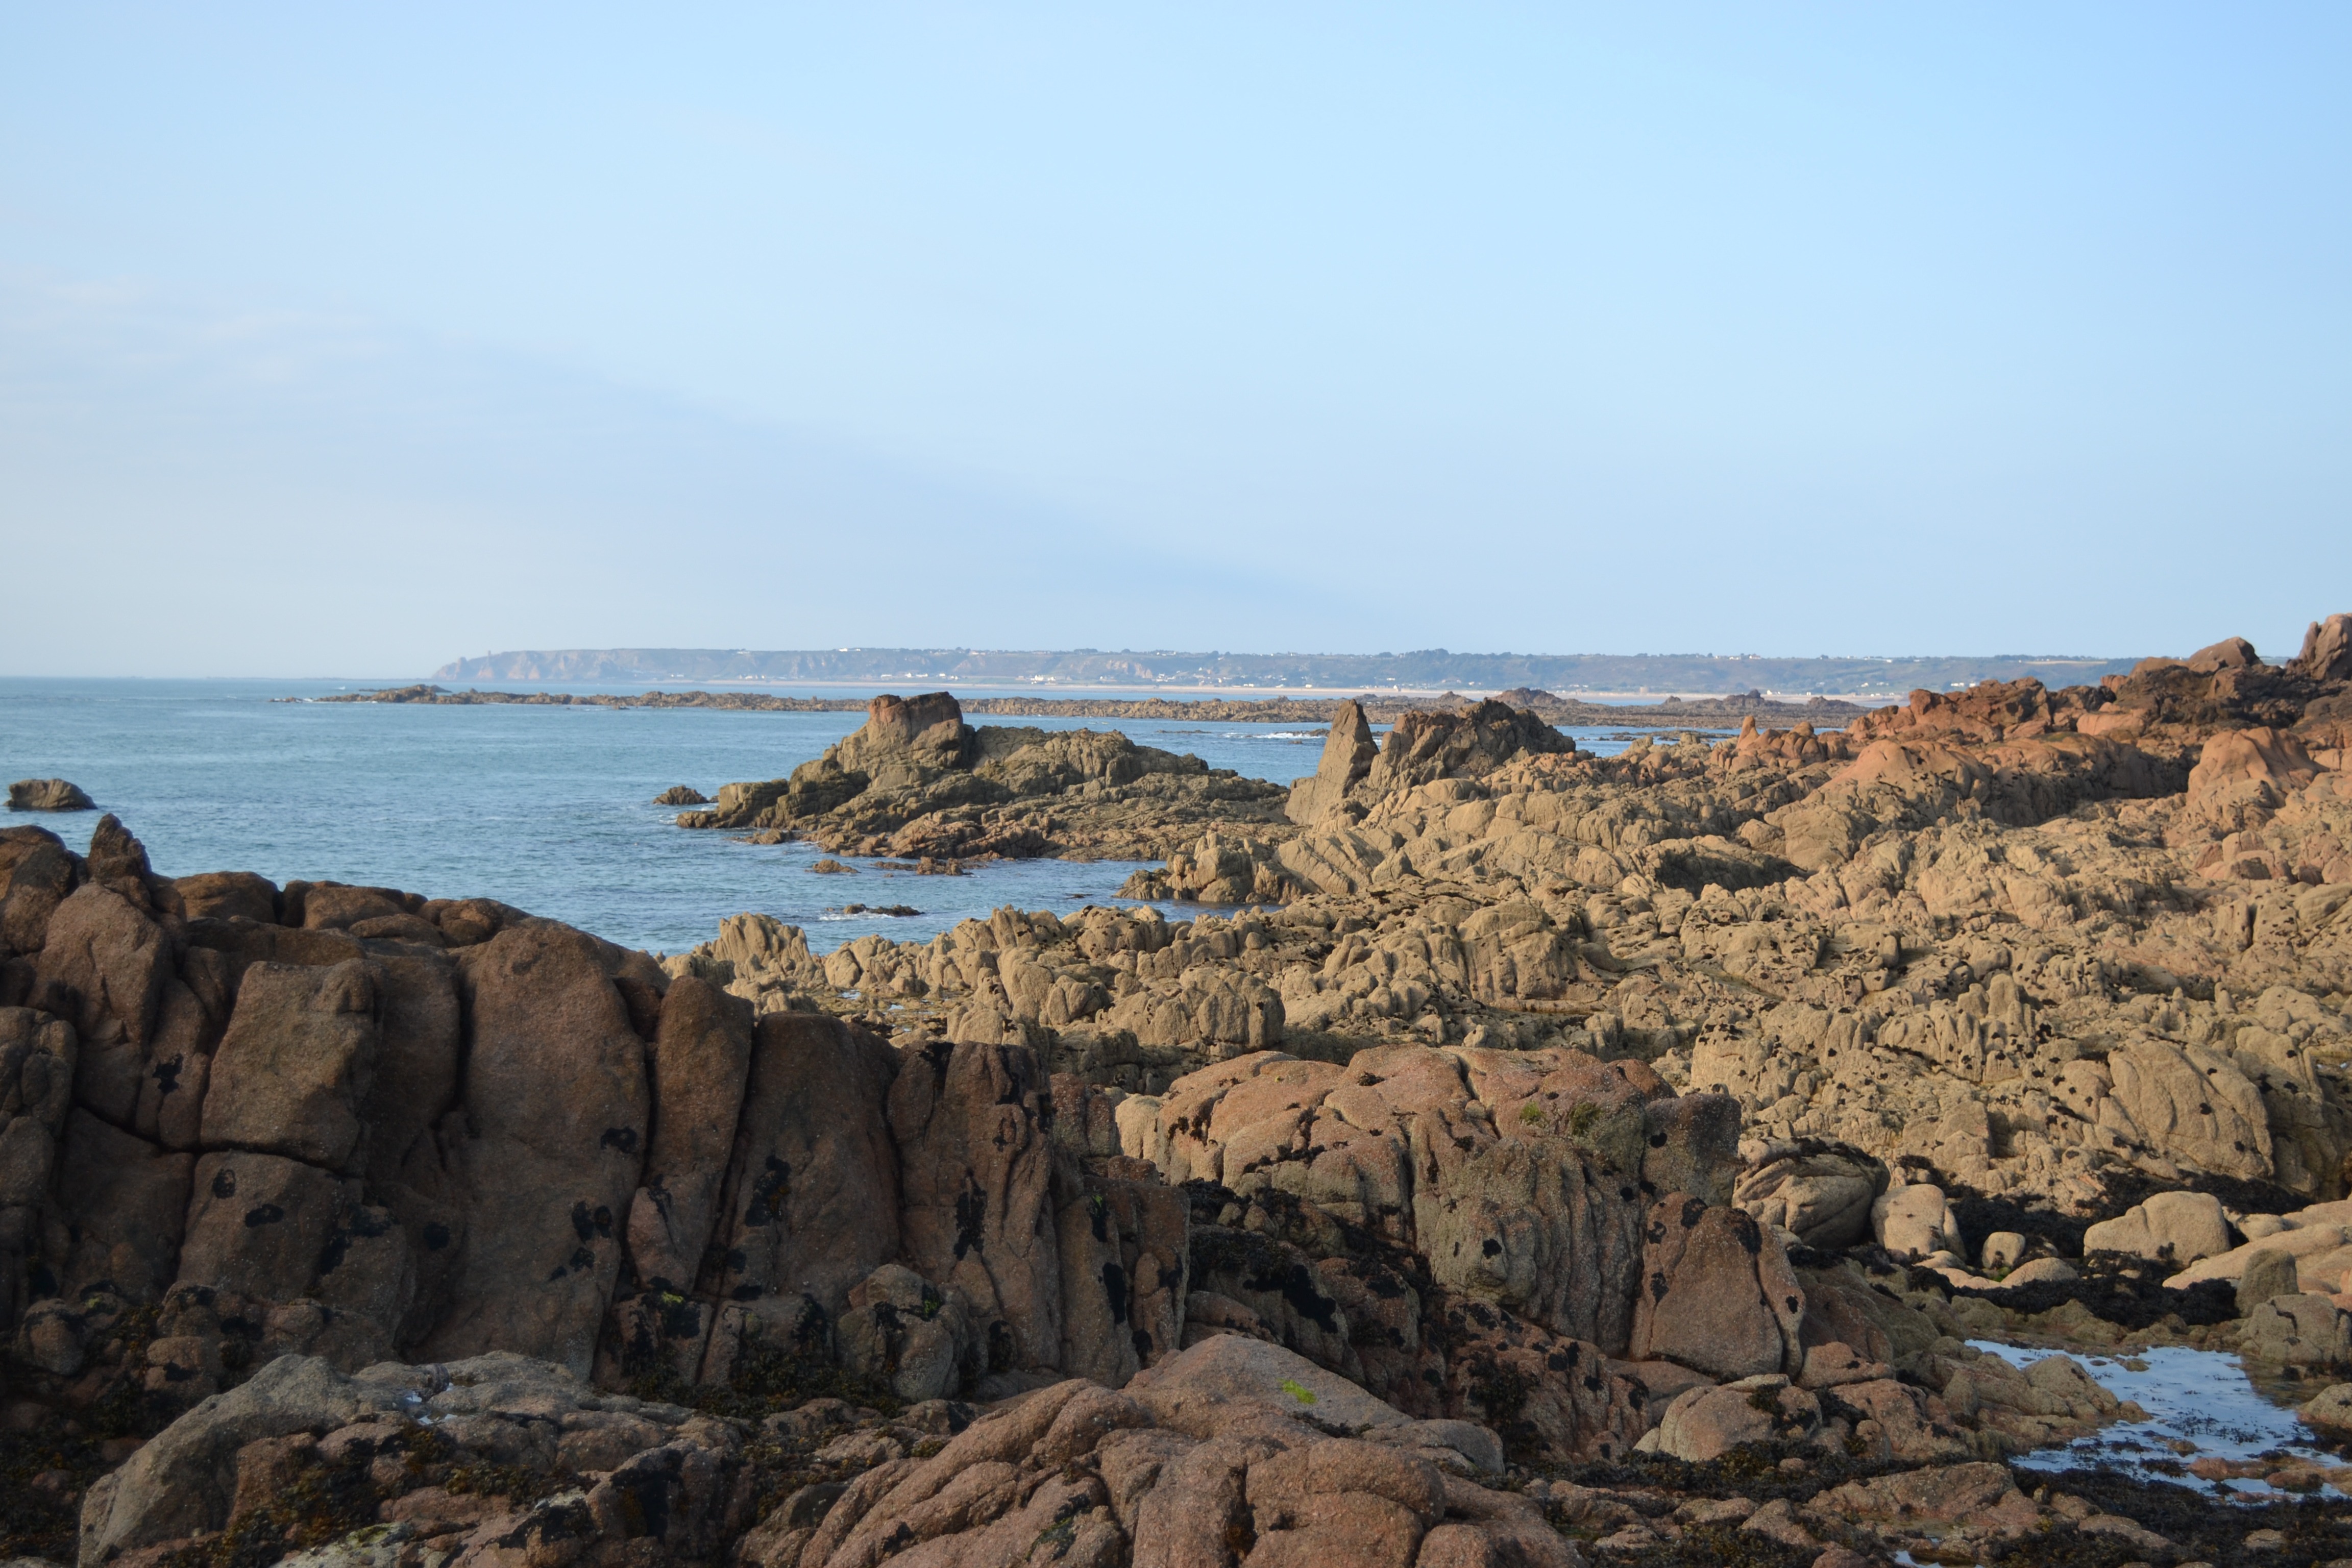
beach, landscape, sea, coast, rock, ocean, shore, coastline, formation, cliff, bay, terrain, material, body of water, blue sky, rocks, geology, sea view, cape, wadi, jersey, early evening, late afternoon, rock pools, natural environment, hazy sun, blue see, distant horizon